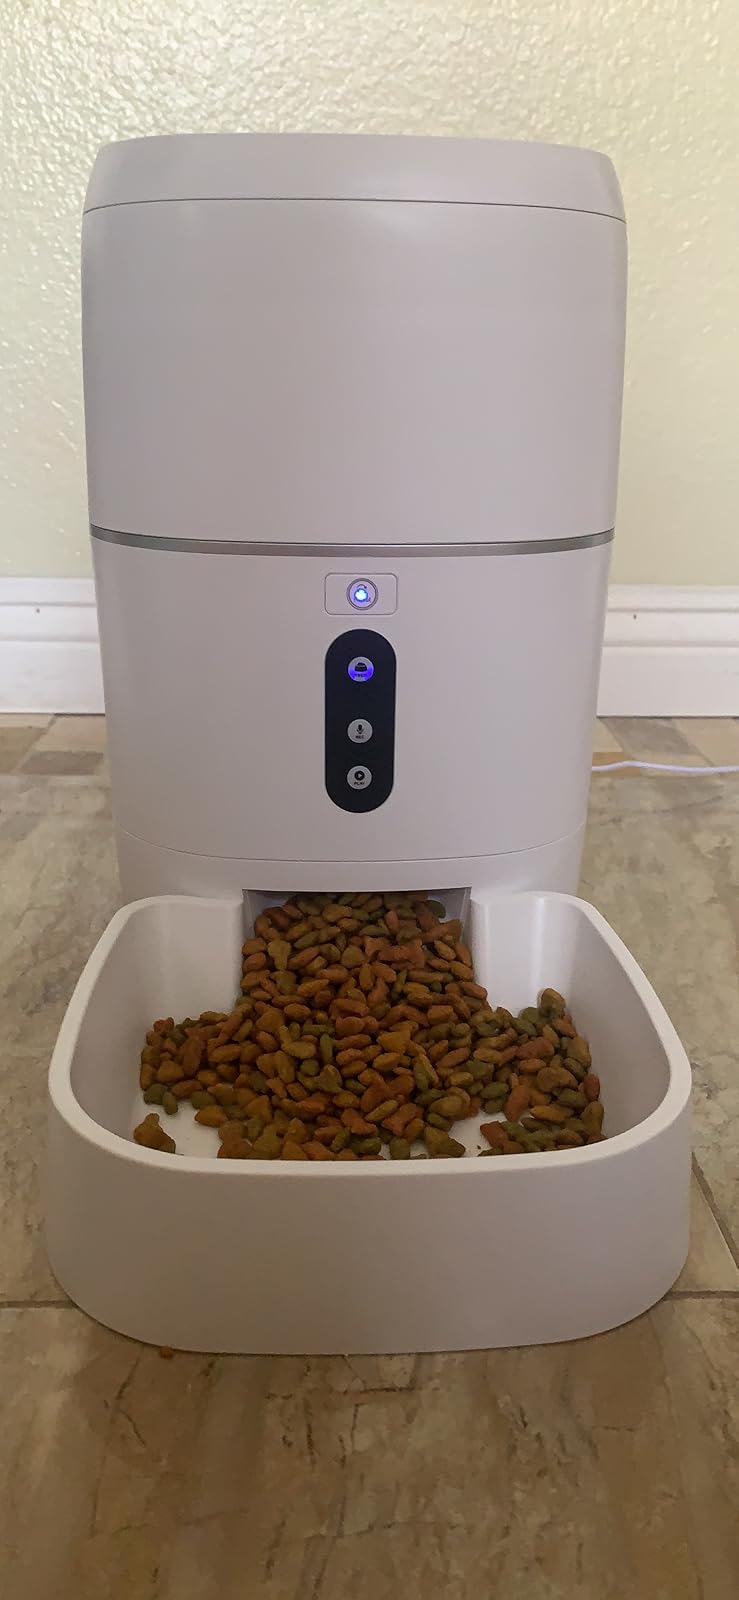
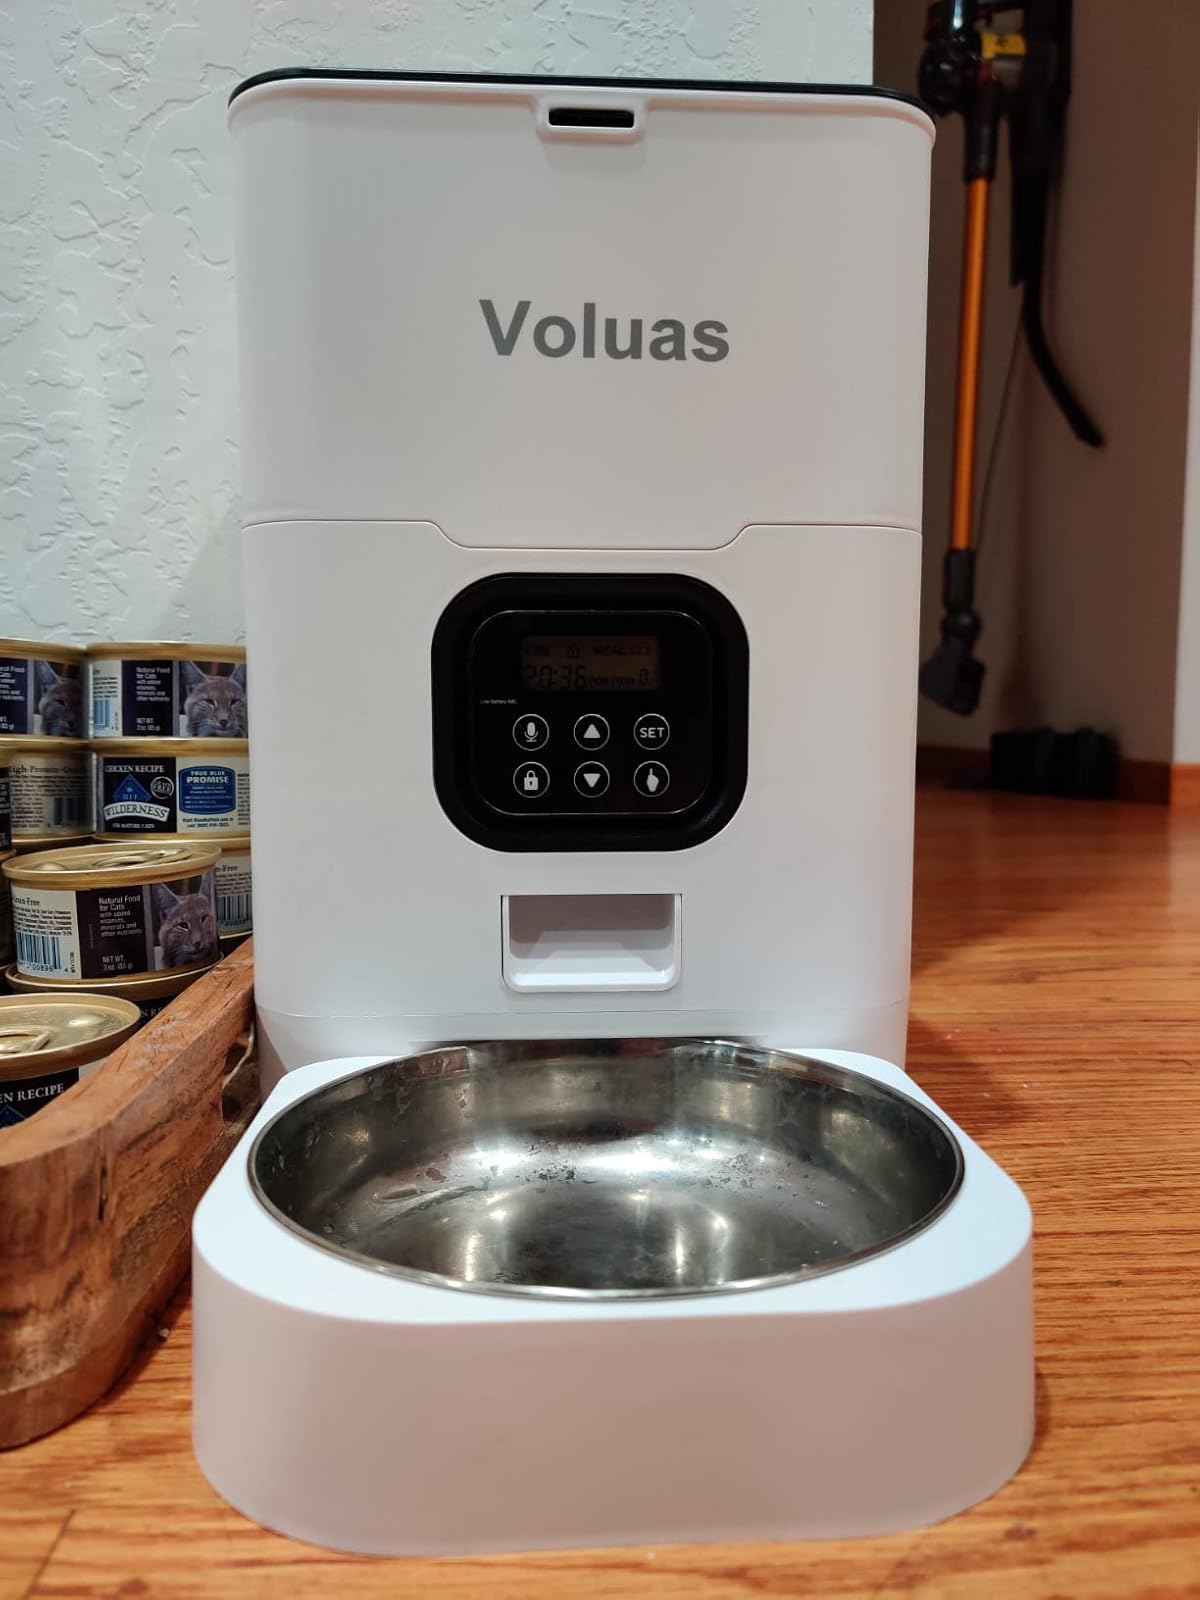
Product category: items_feeder
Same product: no